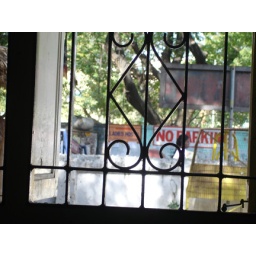
through the window in ramaswamy's office at the steno guild.